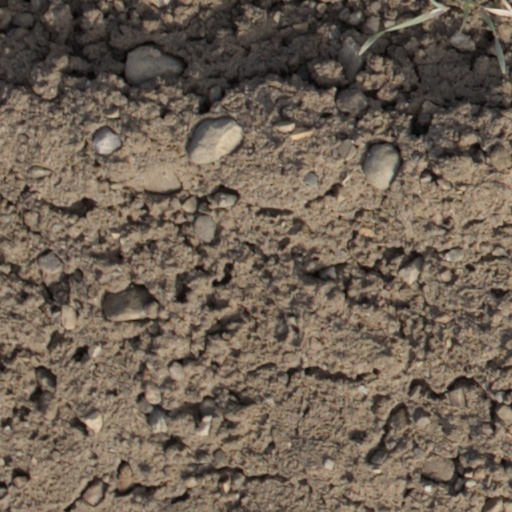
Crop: wheat